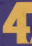
Number: 4